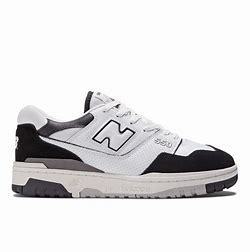
Brand: New
Model: Balance kg New Balance 550